Holbrook Gaskell

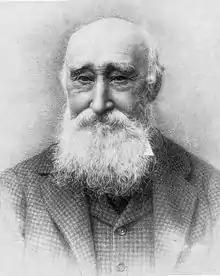
Holbrook Gaskell

Holbrook Gaskell (5 March 1813 – 8 March 1909) was a British industrialist, and an art and plant collector.